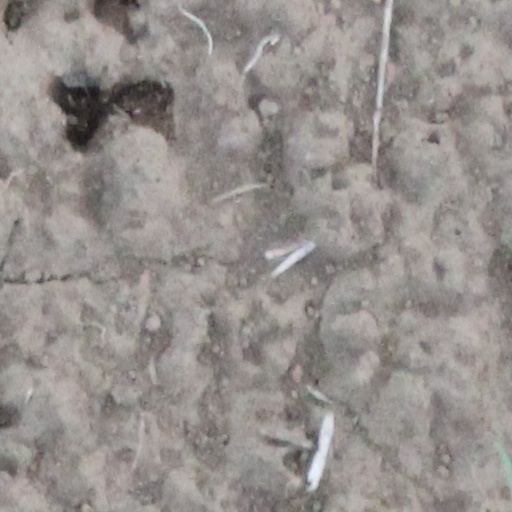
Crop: wheat